Tomás Fonzi

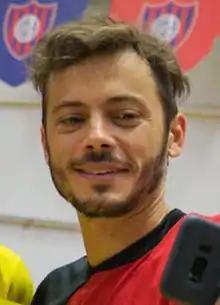
Fonzi in 2019

He grew up in Adrogué, Partido de Almirante Brown, Buenos Aires. He studied acting with Raúl Serrano from 1997 to 1999.